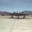
Label: airplane